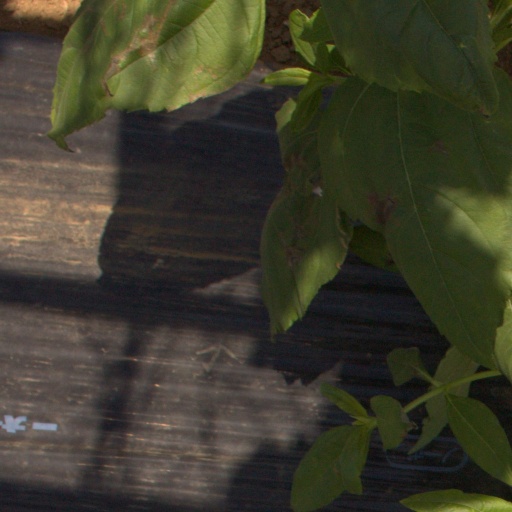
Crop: Jerusalem artichoke